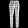
Label: Trouser